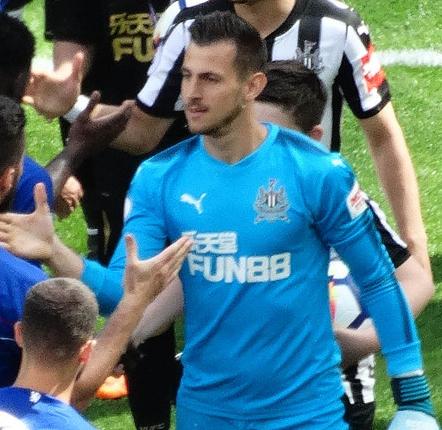
มาร์ติน ดูเบรากา

| name = มาร์ติน ดูเบรากา
| image = Martin Dubravka 2018.jpg
| image_size = 200
| caption = ดูเบรากากับสโมสรฟุตบอลนิวคาสเซิลยูไนเต็ด|นิวคาสเซิลยูไนเต็ดใน ค.ศ. 2018
| fullname = มาร์ติน ดูเบรากา
| birth_place = ฌิลินา เชโกสโลวาเกีย
| height = 1.90 m
| position = ผู้รักษาประตู
| currentclub = สโมสรฟุตบอลนิวคาสเซิลยูไนเต็ด|นิวคาสเซิลยูไนเต็ด
| clubnumber = 1
| youthyears1 = | youthclubs1 = MŠK Žilina|ฌิลินา
| years1 = 2008–2013 | clubs1 = MŠK Žilina|ฌิลินา | caps1 = 98 | goals1 = 0
| years2 = 2014–2016 | clubs2 = Esbjerg fB|Esbjerg | caps2 = 66 | goals2 = 0
| years3 = 2016–2017 | clubs3 = FC Slovan Liberec|สโลวันลิแบแร็ตส์ | caps3 = 28 | goals3 = 0
| years4 = 2017–2018 | clubs4 = AC Sparta Prague|สปาร์ตาปราก | caps4 = 11 | goals4 = 0
| years5 = 2018 | clubs5 = → สโมสรฟุตบอลนิวคาสเซิลยูไนเต็ด|นิวคาสเซิลยูไนเต็ด (ยืมตัว) | caps5 = 12 | goals5 = 0
| years6 = 2018– | clubs6 = สโมสรฟุตบอลนิวคาสเซิลยูไนเต็ด|นิวคาสเซิลยูไนเต็ด | caps6 = 136 | goals6 = 0
| years7 = 2022 | clubs7 = → สโมสรฟุตบอลแมนเชสเตอร์ยูไนเต็ด|แมนเชสเตอร์ยูไนเต็ด (ยืมตัว) | caps7 = 0 | goals7 = 0
|nationalyears1 = 2007–2008 |nationalteam1 = สโลวาเกีย อายุไม่เกิน 19 ปี |nationalcaps1 = 6 |nationalgoals1 = 0
|nationalyears2 = 2009–2010 |nationalteam2 = สโลวาเกีย อายุไม่เกิน 21 ปี |nationalcaps2 = 12 |nationalgoals2 = 0
|nationalyears3 = 2014– |nationalteam3 = ฟุตบอลทีมชาติสโลวาเกีย|สโลวาเกีย |nationalcaps3 = 42 |nationalgoals3 = 0
มาร์ติน ดูเบรากา (; เกิดวันที่ 15 กุมภาพันธ์ ค.ศ. 1989) เป็นนักฟุตบอลชาวสโลวาเกีย ปัจจุบันเล่นในตำแหน่งผู้รักษาประตูให้กับสโมสรฟุตบอลนิวคาสเซิลยูไนเต็ด|นิวคาสเซิลยูไนเต็ด และฟุตบอลทีมชาติสโลวาเกีย|ทีมชาติสโลวาเกีย
== เกียรติประวัติ ==
===สโมสร===
ฌิลินา
* Slovak Superliga: 2009–10, 2011–12
* Slovak Super Cup: 2010
แมนเชสเตอร์ยูไนเต็ด
* อีเอฟแอลคัพ: อีเอฟแอลคัพ ฤดูกาล 2022–23|2022–23
===ทีมชาติ===
สโลวาเกีย
* ฟุตบอลชิงถ้วยพระราชทานคิงส์คัพ|คิงส์คัพ: ฟุตบอลชิงถ้วยพระราชทานคิงส์คัพ ครั้งที่ 46|2018
รางวัลส่วนตัว
* North East Football Writers' Association Player of the Year: 2018
== อ้างอิง ==
== แหล่งข้อมูลอื่น ==
* UEFA profile
*
Navboxes
|title=ทีมชาติสโลวาเกีย
|bg=#034DA3
|fg=white
|bordercolor=#EE1C25
หมวดหมู่:นักฟุตบอลชาวสโลวาเกีย
หมวดหมู่:นักฟุตบอลทีมชาติสโลวาเกีย
หมวดหมู่:ผู้รักษาประตูฟุตบอล
หมวดหมู่:ผู้เล่นสโมสรฟุตบอลนิวคาสเซิลยูไนเต็ด
หมวดหมู่:ผู้เล่นสโมสรฟุตบอลแมนเชสเตอร์ยูไนเต็ด
หมวดหมู่:ผู้เล่นในพรีเมียร์ลีก
หมวดหมู่:ผู้เล่นในฟุตบอลชิงแชมป์แห่งชาติยุโรป 2020
หมวดหมู่:ผู้เล่นในฟุตบอลชิงแชมป์แห่งชาติยุโรป 2024